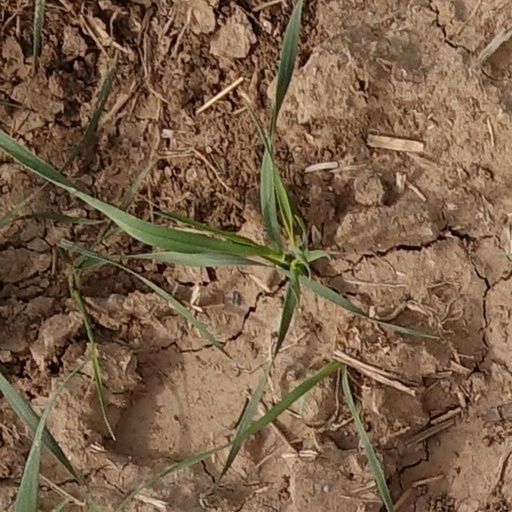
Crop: wheat